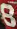
Number: 8